Battle of the Samichon River

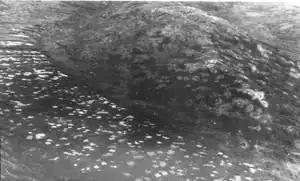
Aerial photograph in black and white of a spur line running diagonally from the top of the photograph to the bottom right, pockmarked and devoid of vegetation. The low ground surrounding feature in the bottom left is heavily cratered, many of which appear to be filled with water.

In contrast, the marines were more heavily engaged, with the fighting occurring at close quarters for more than an hour before they repelled their attackers and counter-attacked. An Australian bunker between the marines on Hill 111 and C Company, 2 RAR on Hill 121 was also the scene of heavy fighting, after the PVA penetrated the undefended space between the two positions. Manned by just six Australians under the command of Lance Corporal Kenneth Crockford, the position was attacked by the PVA simultaneously from several sides following a determined charge at 23:40. During bitter hand-to-hand fighting in the trenches around the bunker, the under-strength Australian section ejected the PVA and prevented them from advancing any further. They then directed artillery fire onto their position to break up subsequent attacks. Further PVA probes were launched against Hills 111 and 119 in the early hours of 26 July, and they succeeded in temporarily seizing parts of the American trench line. Between 01:30 and 03:00, heavy fighting continued before the PVA were driven from the position by the marines. Meanwhile, Wilton ordered D Company, 3 RAR, to move across to occupy the position behind B Company, 2 RAR, to support the marines if required, while at 02:18, he placed A Company, 1 DLI on five-minutes notice to move to another blocking position. American casualties were 19 killed and 125 wounded, while PVA losses included 30 men counted dead, and another 84 estimated to have been killed and 310 wounded.